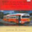
Label: streetcar